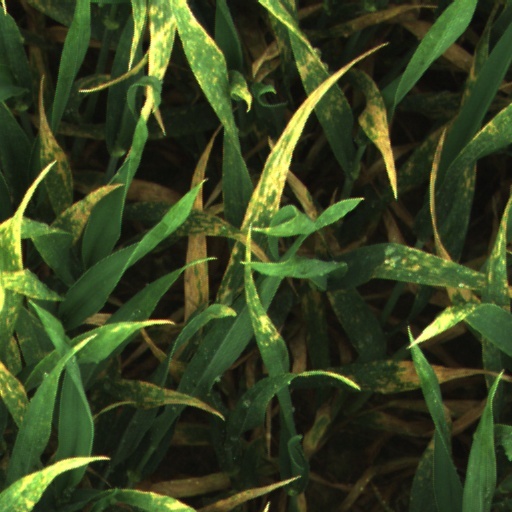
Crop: wheat